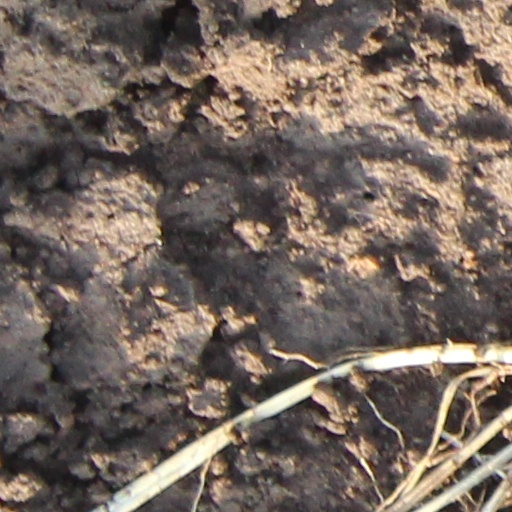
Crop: wheat